Thames Valley Royals proposal

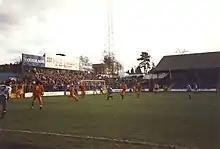
A Reading match at Elm Park in 1992

On 16 April 1983, about a month before the end of the 1982–83 season, Maxwell told the BBC that he was close to acquiring a controlling interest in Reading, and that he was intent on merging that club with Oxford. The merged club would be called Thames Valley Royals, a combination of "Thames Valley", a loose term for the geographical area, and the nickname of Reading Football Club, "the Royals"; the proposed colours were amber and gold hooped shirts - a mix of Reading's hoops and Oxford's gold - and white shorts, while the club's home games would alternate between Oxford and Reading. "If we in Thames Valley are to retain a League club we've got to unite Reading and Oxford," he explained. "Everything in the world that cannot pay its way must go the way of merger to combine into stronger units."